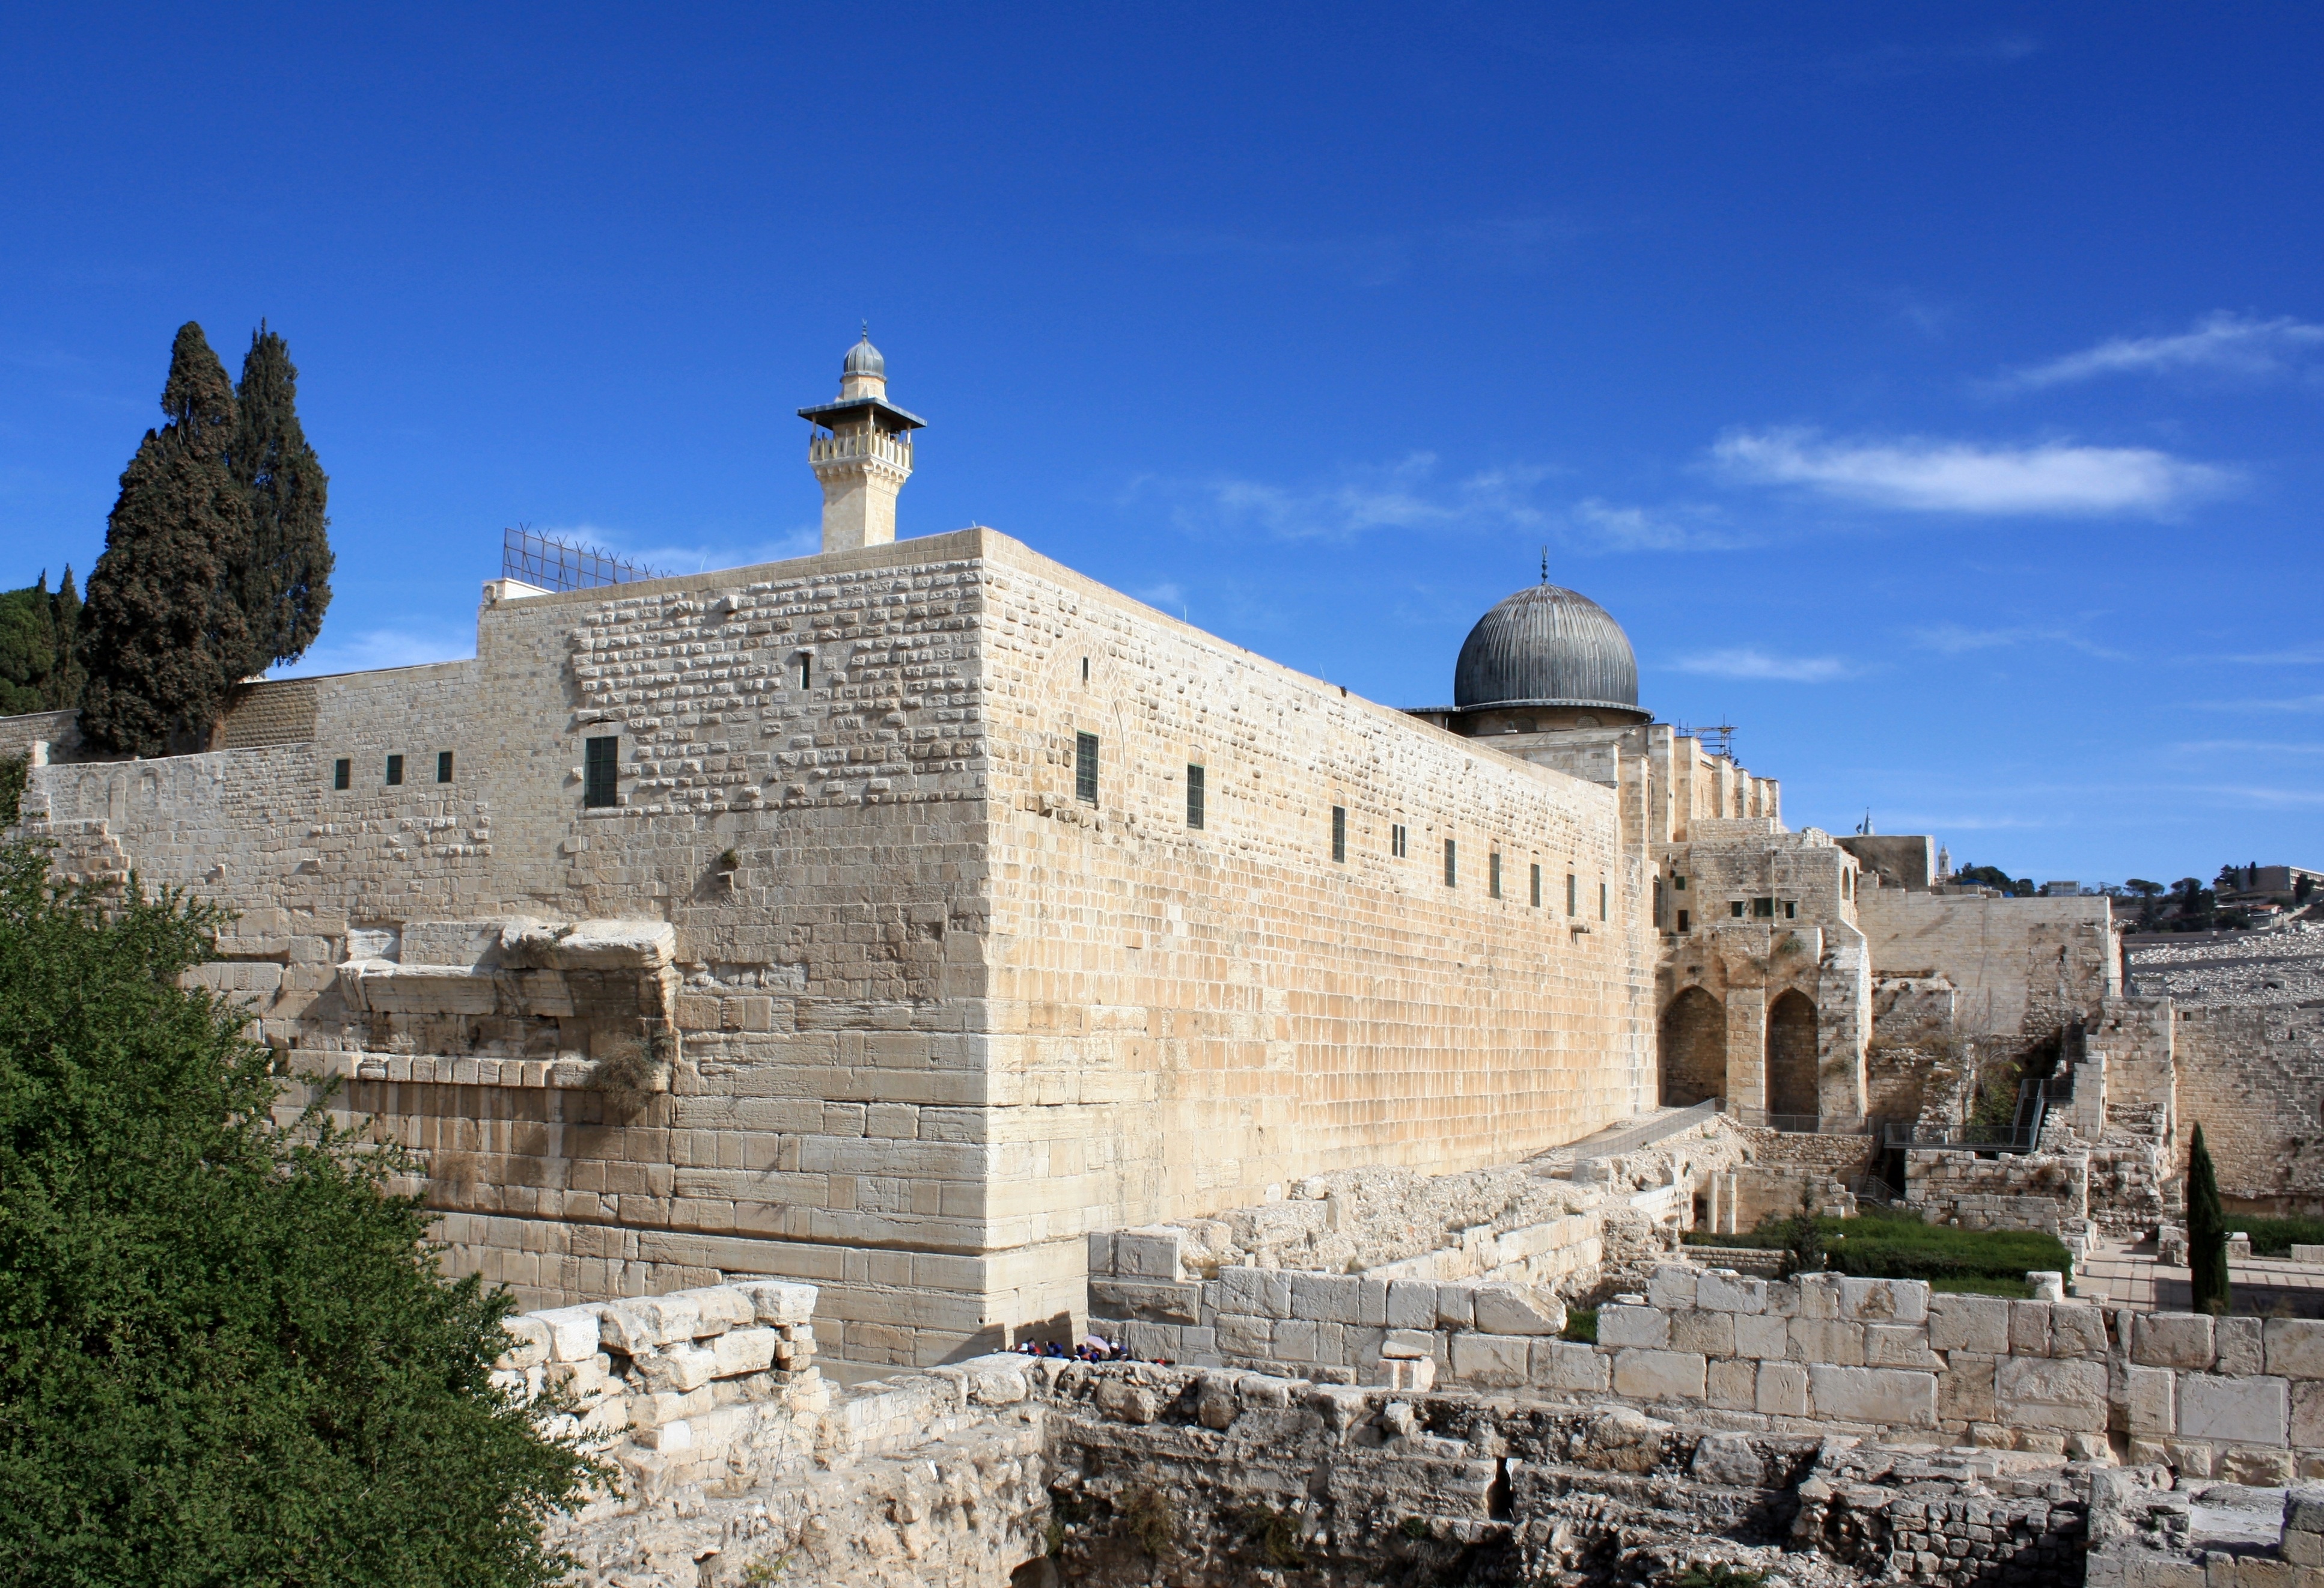
architecture, building, chateau, monument, castle, ancient, landmark, fortification, tourism, temple, ruins, monastery, archeology, history, historical, jerusalem, israel, monuments, old buildings, the ruins of the, archaeological site, unesco world heritage site, the walls, historic site, ancient history, ancient roman architecture, the building of the temple